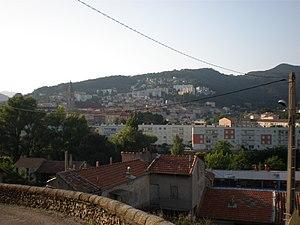
Vue de la ville de La Grand-Combe (Gard) depuis les Salles du Gardon
La Grand-Combe est une commune française située dans le département du Gard, en région Occitanie.